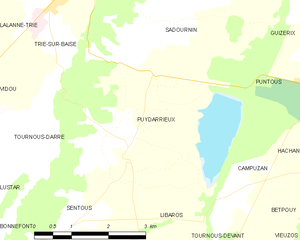
Carte des communes françaises
Puydarrieux est une commune française située dans le département des Hautes-Pyrénées, en région Occitanie.